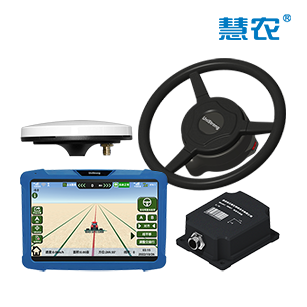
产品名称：慧农®UN300E电动方向盘自动驾驶系统
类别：农机自动驾驶系统
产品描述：：“慧农”UN300E是一款电动方向盘自动驾驶系统，不受时间和天气影响，24小时不间断作业，解放驾驶员双手，降低疲劳，延长作业时间，提高农机作业效率和土地利用率。UN300E采用全新的北斗定位定向和MEMS传感器融合技术，有效解决自动驾驶停车“起步弯”；内置6轴车规级IMU，支持坡地补偿作业；采用前向、停止、后向连续自动驾驶技术，实现连续控制、快速入线。